The Giant Company

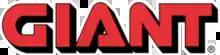
Giant logo used before re-branding in 2020. Some stores still use this logo as of 2024.

The Giant Company (formerly known as Giant Food Stores) is an American regional supermarket chain that operates in Pennsylvania, Maryland, Virginia, and West Virginia under the Giant and Martin's brands. It is a subsidiary of Ahold Delhaize, and headquartered in Carlisle, Pennsylvania. As of May 2025, the company operated 193 stores, 133 pharmacies, and 107 fuel stations. The chain also provides online shopping and delivery to New Jersey through Giant Direct.